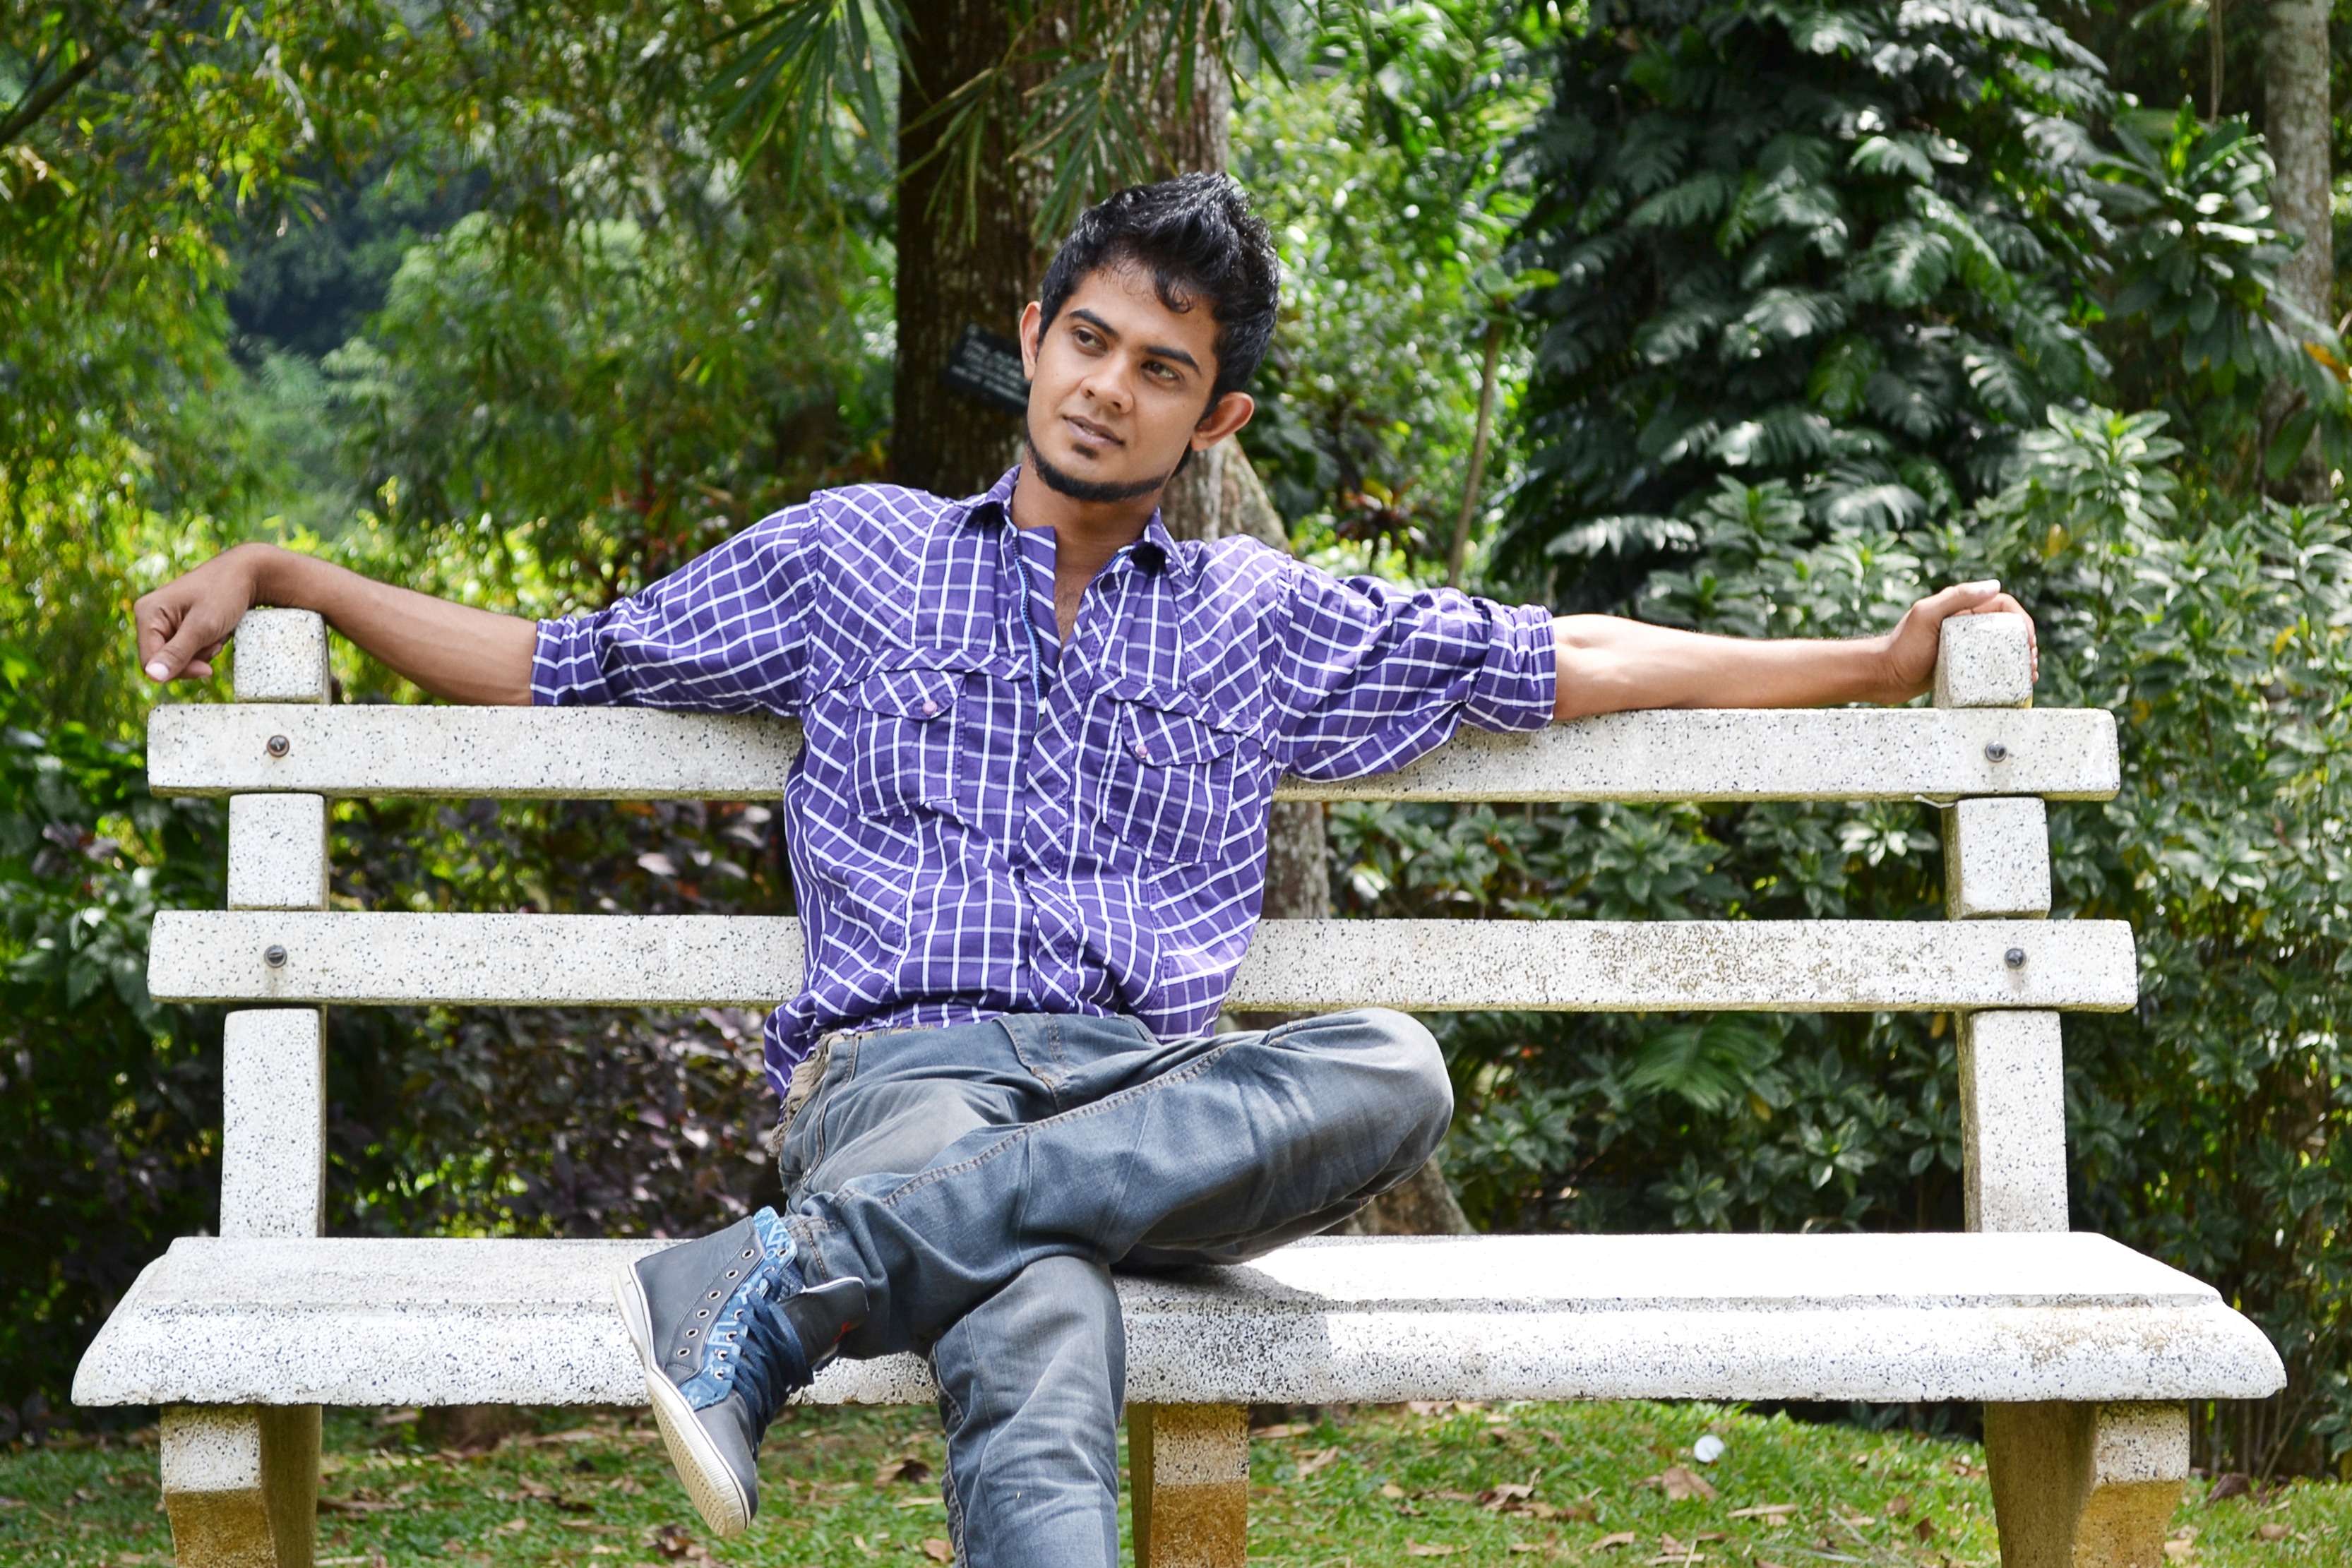
man, nature, person, people, play, boy, model, young, youth, sitting, fashion, garden, leisure, family, pose, sri lanka, ceylon, human positions, mawanella, peradniya